A Silent Voice (film)

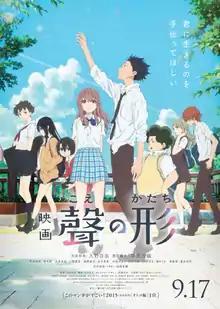
Theatrical release poster

is a 2016 Japanese animated drama film based on the manga of the same name by Yoshitoki Ōima. The film was produced by Kyoto Animation, directed by Naoko Yamada and written by Reiko Yoshida, featuring character designs by Futoshi Nishiya and music by Kensuke Ushio. Plans for an animated film adaptation were announced back in November 2014, Kyoto Animation was confirmed to produce the film in November 2015. Miyu Irino and Saori Hayami signed on as voice casting in May 2016 and the theatrical release poster and official trailer were released in July 2016.